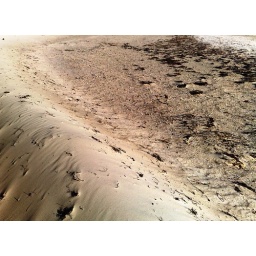
The sand dunes at Glenelg beach in Adelaide.